History of Hampton Roads

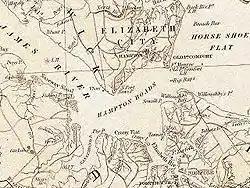
The harbor area of Hampton Roads, from official state map of pre-civil war Virginia circa 1858.

The history of Hampton Roads dates to 1607, when Jamestown was founded. Two wars have taken place in addition to many other historical events.